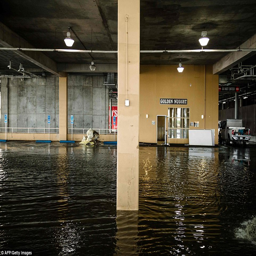
the last few inches of flooding from person are pictured outside an entrance